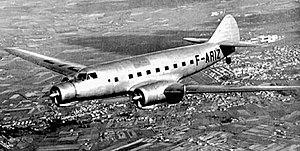
Dewoitine D.342 Air France de Gaston Chenu